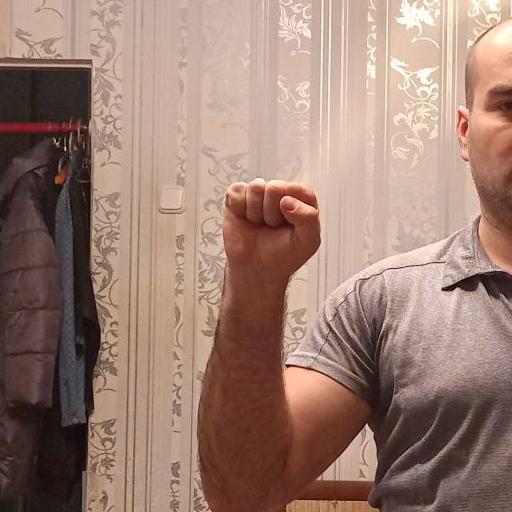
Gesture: fist